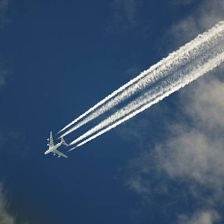
Cloud type: Contrail